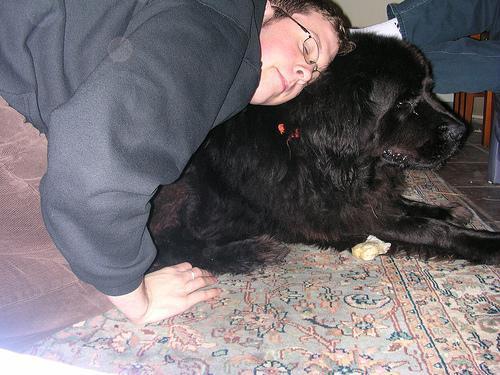
Newfoundland